Paias Wingti

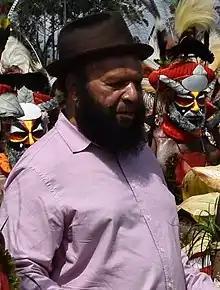
Wingti in 2018

Paias Wingti (born 2 February 1951) is a Papua New Guinean politician who served as Prime Minister of Papua New Guinea from 1985 to 1988, and 1992 to 1994.